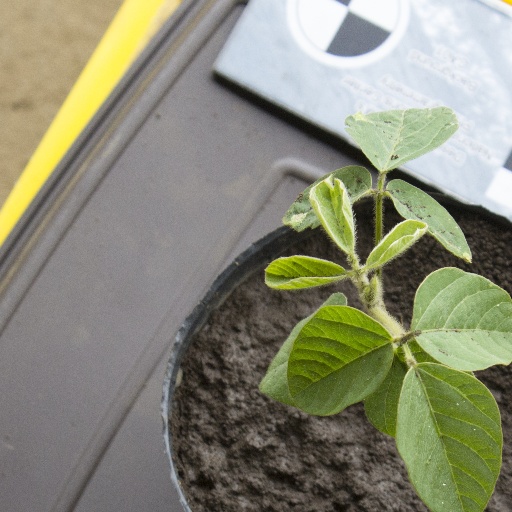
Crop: soybean